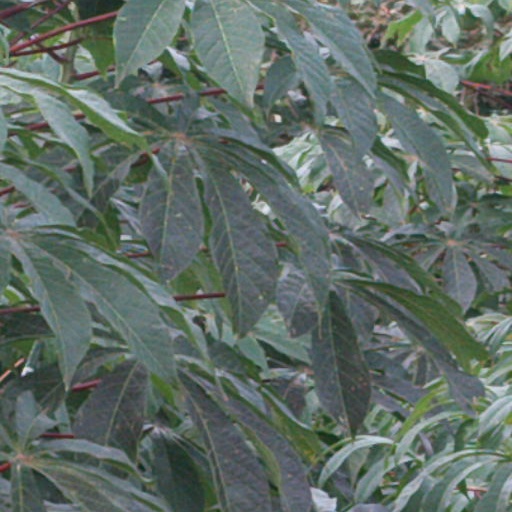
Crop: cassava